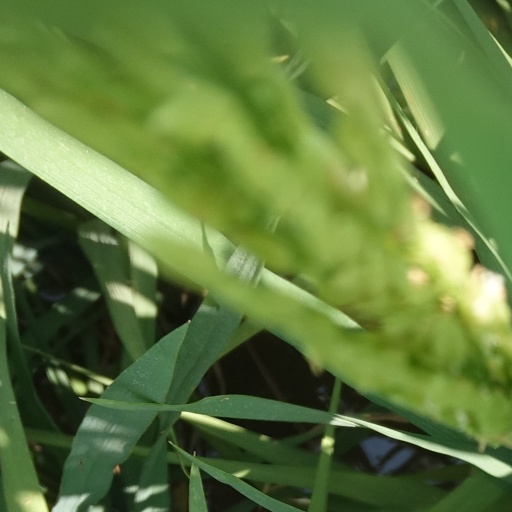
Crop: rice